Johanne Stockmarr

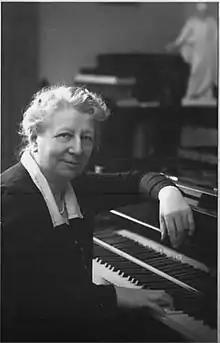
Johanne Stockmarr

Johanne Amalie Stockmarr (1869–1944) was a Danish pianist who was recognized for her virtuosity in Denmark, Britain, Germany, Sweden and Norway, receiving several awards. One of her most notable concerts was in 1906 in London when she played Grieg's Piano Concerto under the composer's leadership.